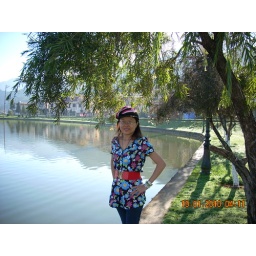
Awesome lake in the mountain